Overhead power line

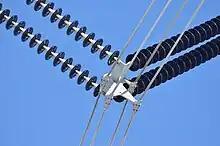
Bundle conductor attachment

The most common conductor in use for transmission today is aluminum conductor steel reinforced (ACSR). Also seeing much use is all-aluminum-alloy conductor (AAAC). Aluminum is used because it has about half the weight of a comparable resistance copper cable (though larger diameter due to lower specific conductivity), as well as being cheaper.